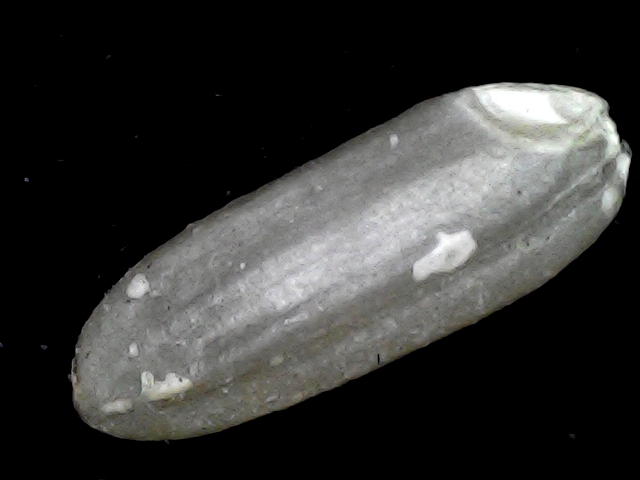
Rice variety: BD72